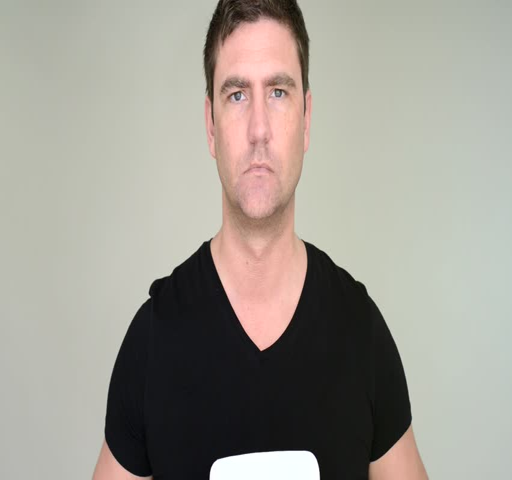
serious and sad man hiding behind a white mask